Peter Merry

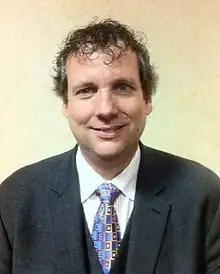
Peter Merry, Mobile Beat Conference, Las Vegas, February 2, 2011

Peter Merry (born January 15, 1969, in Seattle, Washington) is an American author, public speaker, and a DJ in the wedding entertainment industry. He served as the national president of the American Disc Jockey Association in 2003–2004, and is the founder and current CEO of the Wedding Entertainment Director's Guild.